Dimitri Uznadze

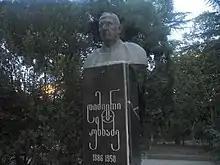
Bust of Uznadze at Tbilisi State University

Dimitri Uznadze (December 2, 1886 – October 9, 1950) was a Georgian psychologist and professor of psychology, co-founder of the Tbilisi State University (TSU) and of the Georgian Academy of Sciences (GAS).